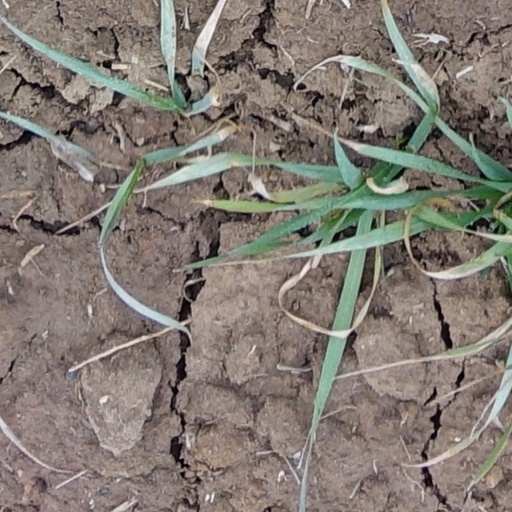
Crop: wheat